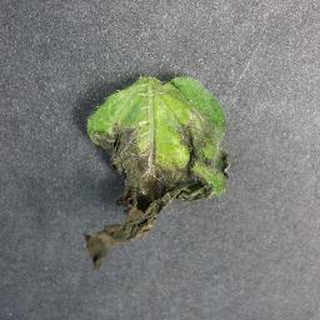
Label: tomato_late_blight